David Dalgleish

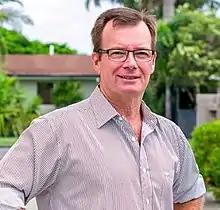
Dalgleish, 2020

David Bruce Dalgleish (born 13 October 1962) is a former Australian politician who served as the state member of Hervey Bay, a city councillor, and deputy mayor of the Fraser Coast region. Born in Epping, he was a licensed motor mechanic, welder and LPG fitter before entering politics, and owned a transport business. In 1998, he was elected to the Legislative Assembly of Queensland as a member of Pauline Hanson's One Nation, representing the seat of Hervey Bay. He remained in the party until December 1999, when he and the other remaining One Nation MPs formed the City Country Alliance under the leadership of Bill Feldman. He was the Alliance spokesman for Emergency Services, Transport and Main Roads, Housing and Public Works. In 2001, he was defeated by Andrew McNamara of the Labor Party.